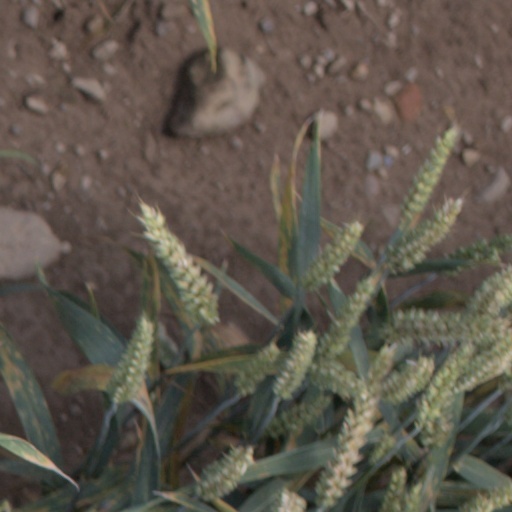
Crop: wheat